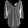
Label: Pullover